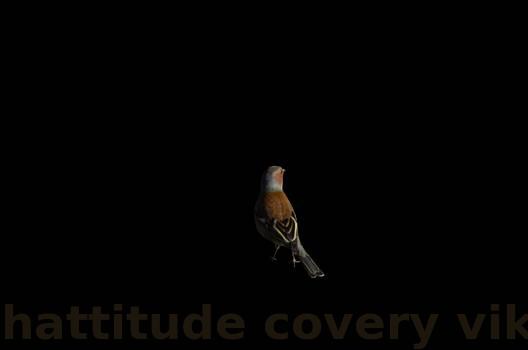
Label: Watermark